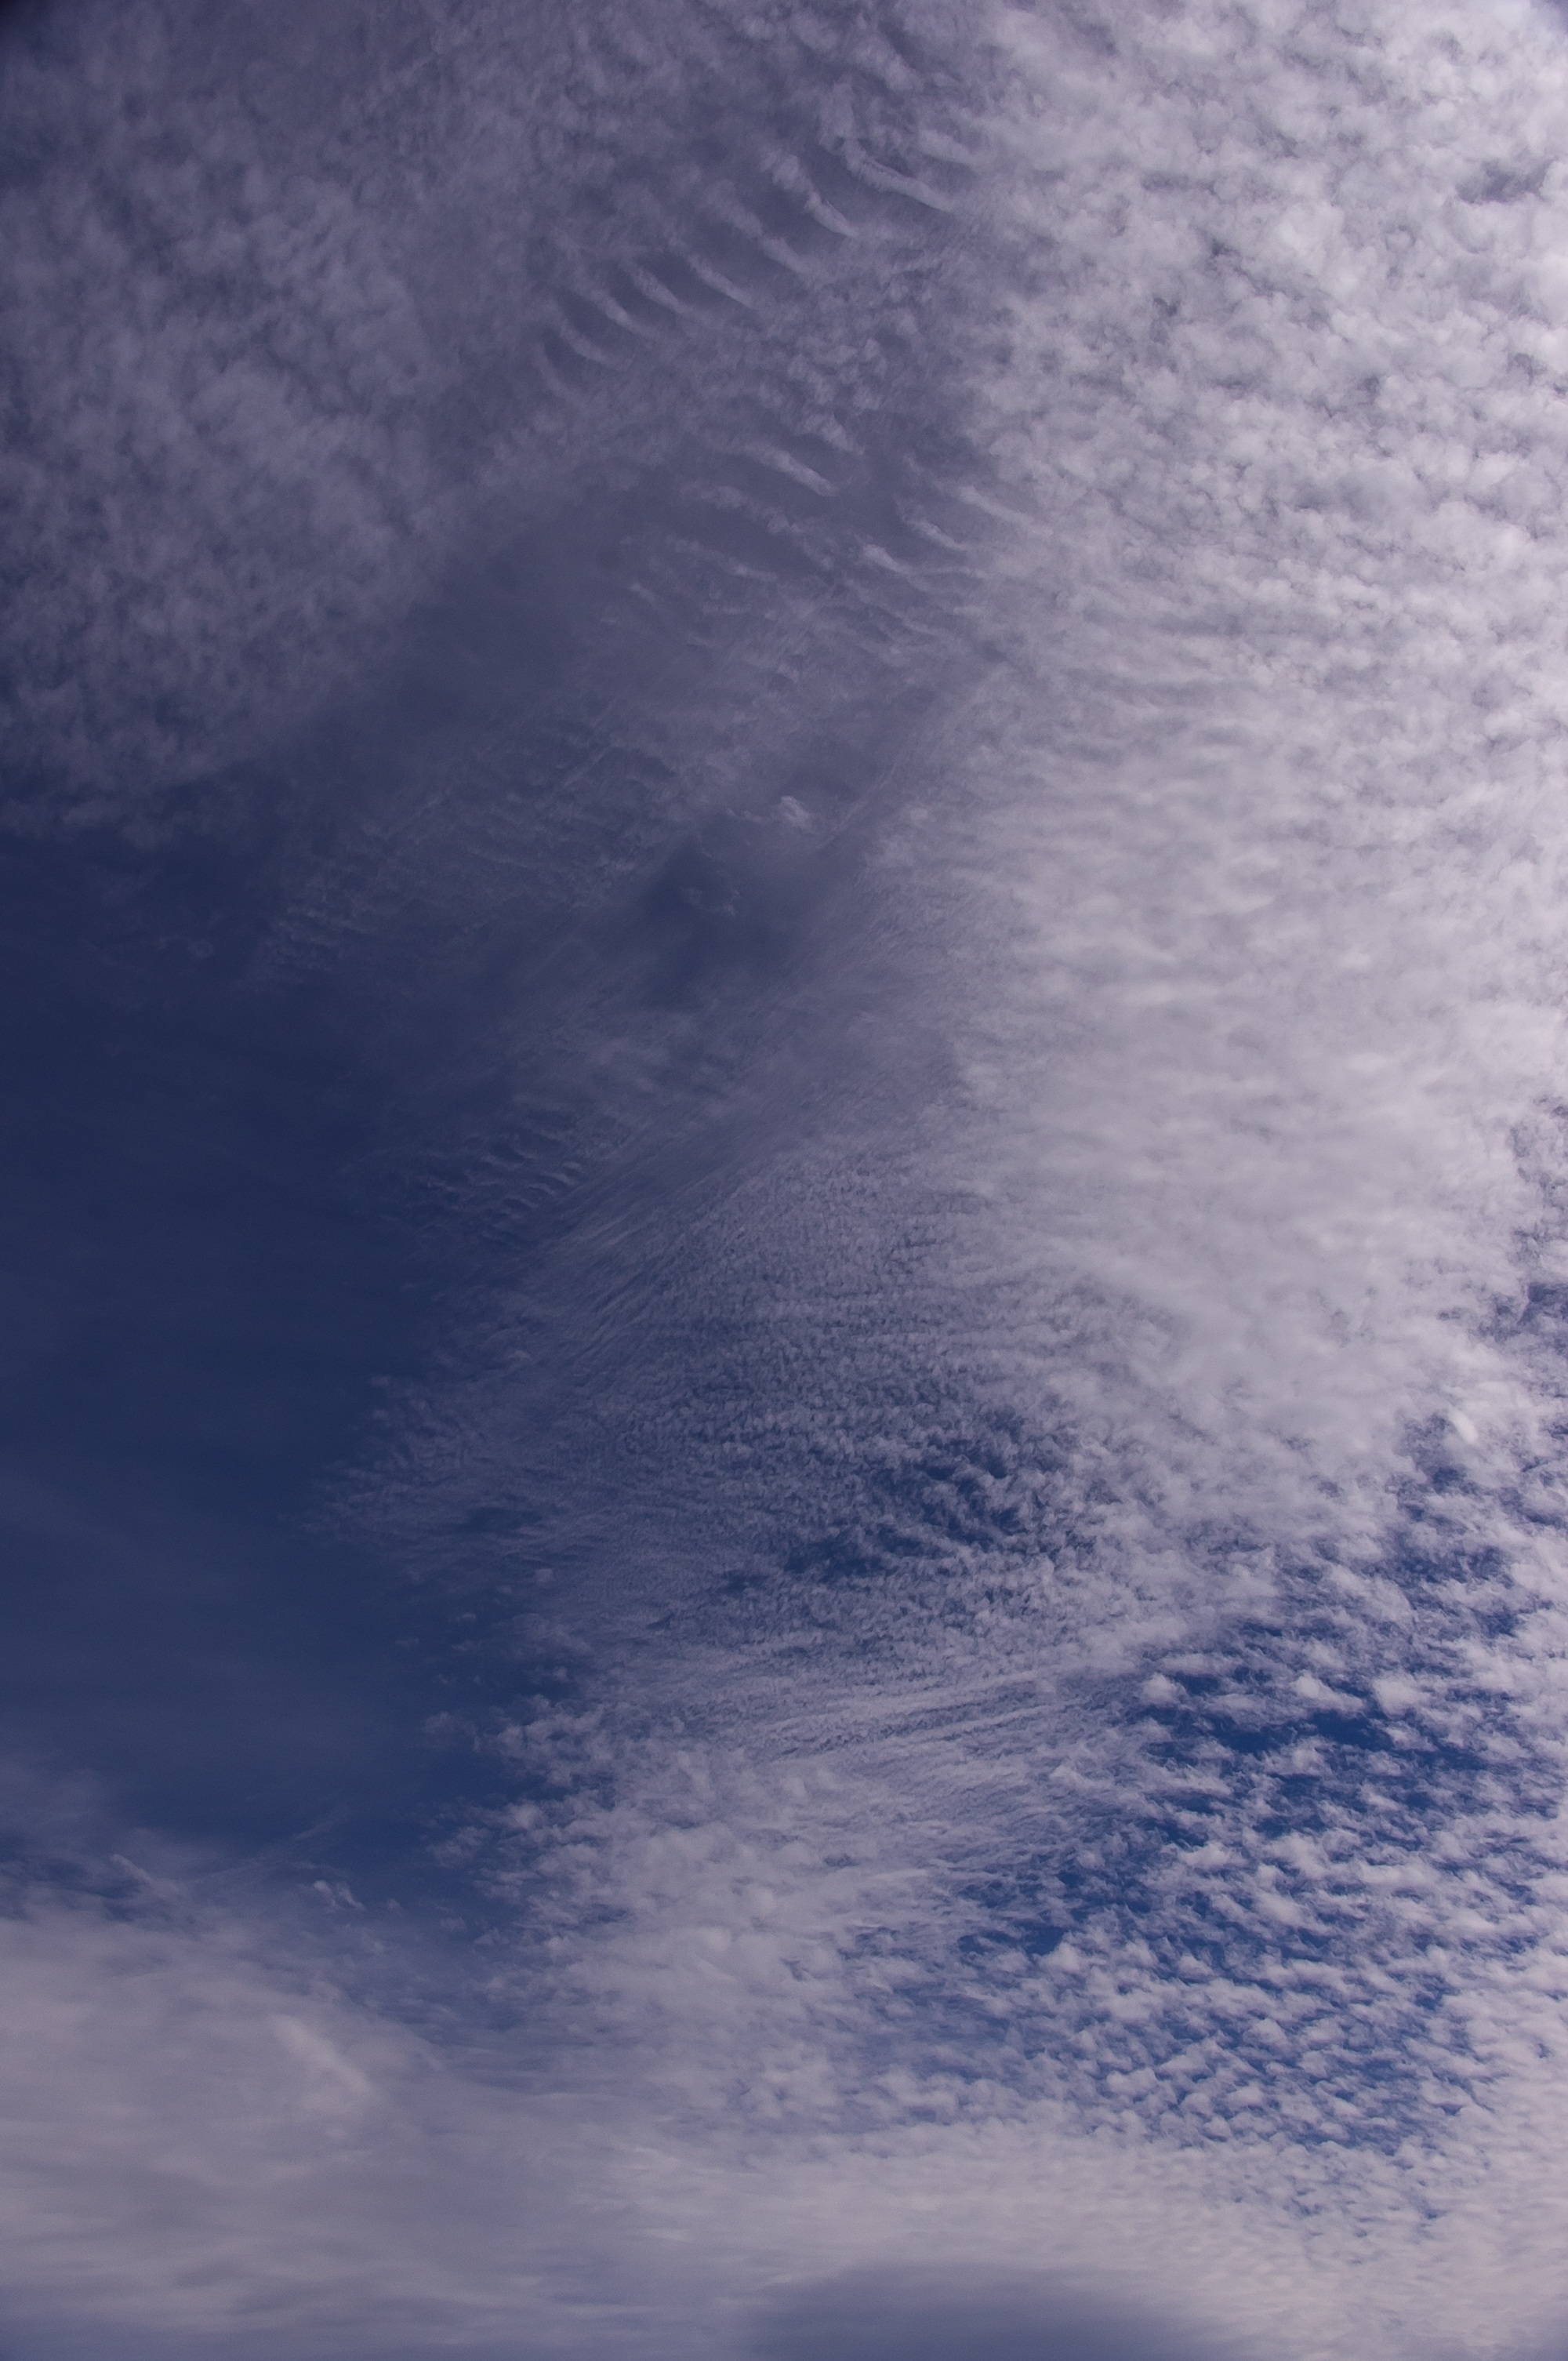
sea, ocean, horizon, cloud, sky, sunrise, white, sunlight, morning, wave, dawn, atmosphere, dusk, reflection, weather, blue, australia, grey, clouds, patterns, meteorological phenomenon, atmospheric phenomenon, atmosphere of earth, wind wave